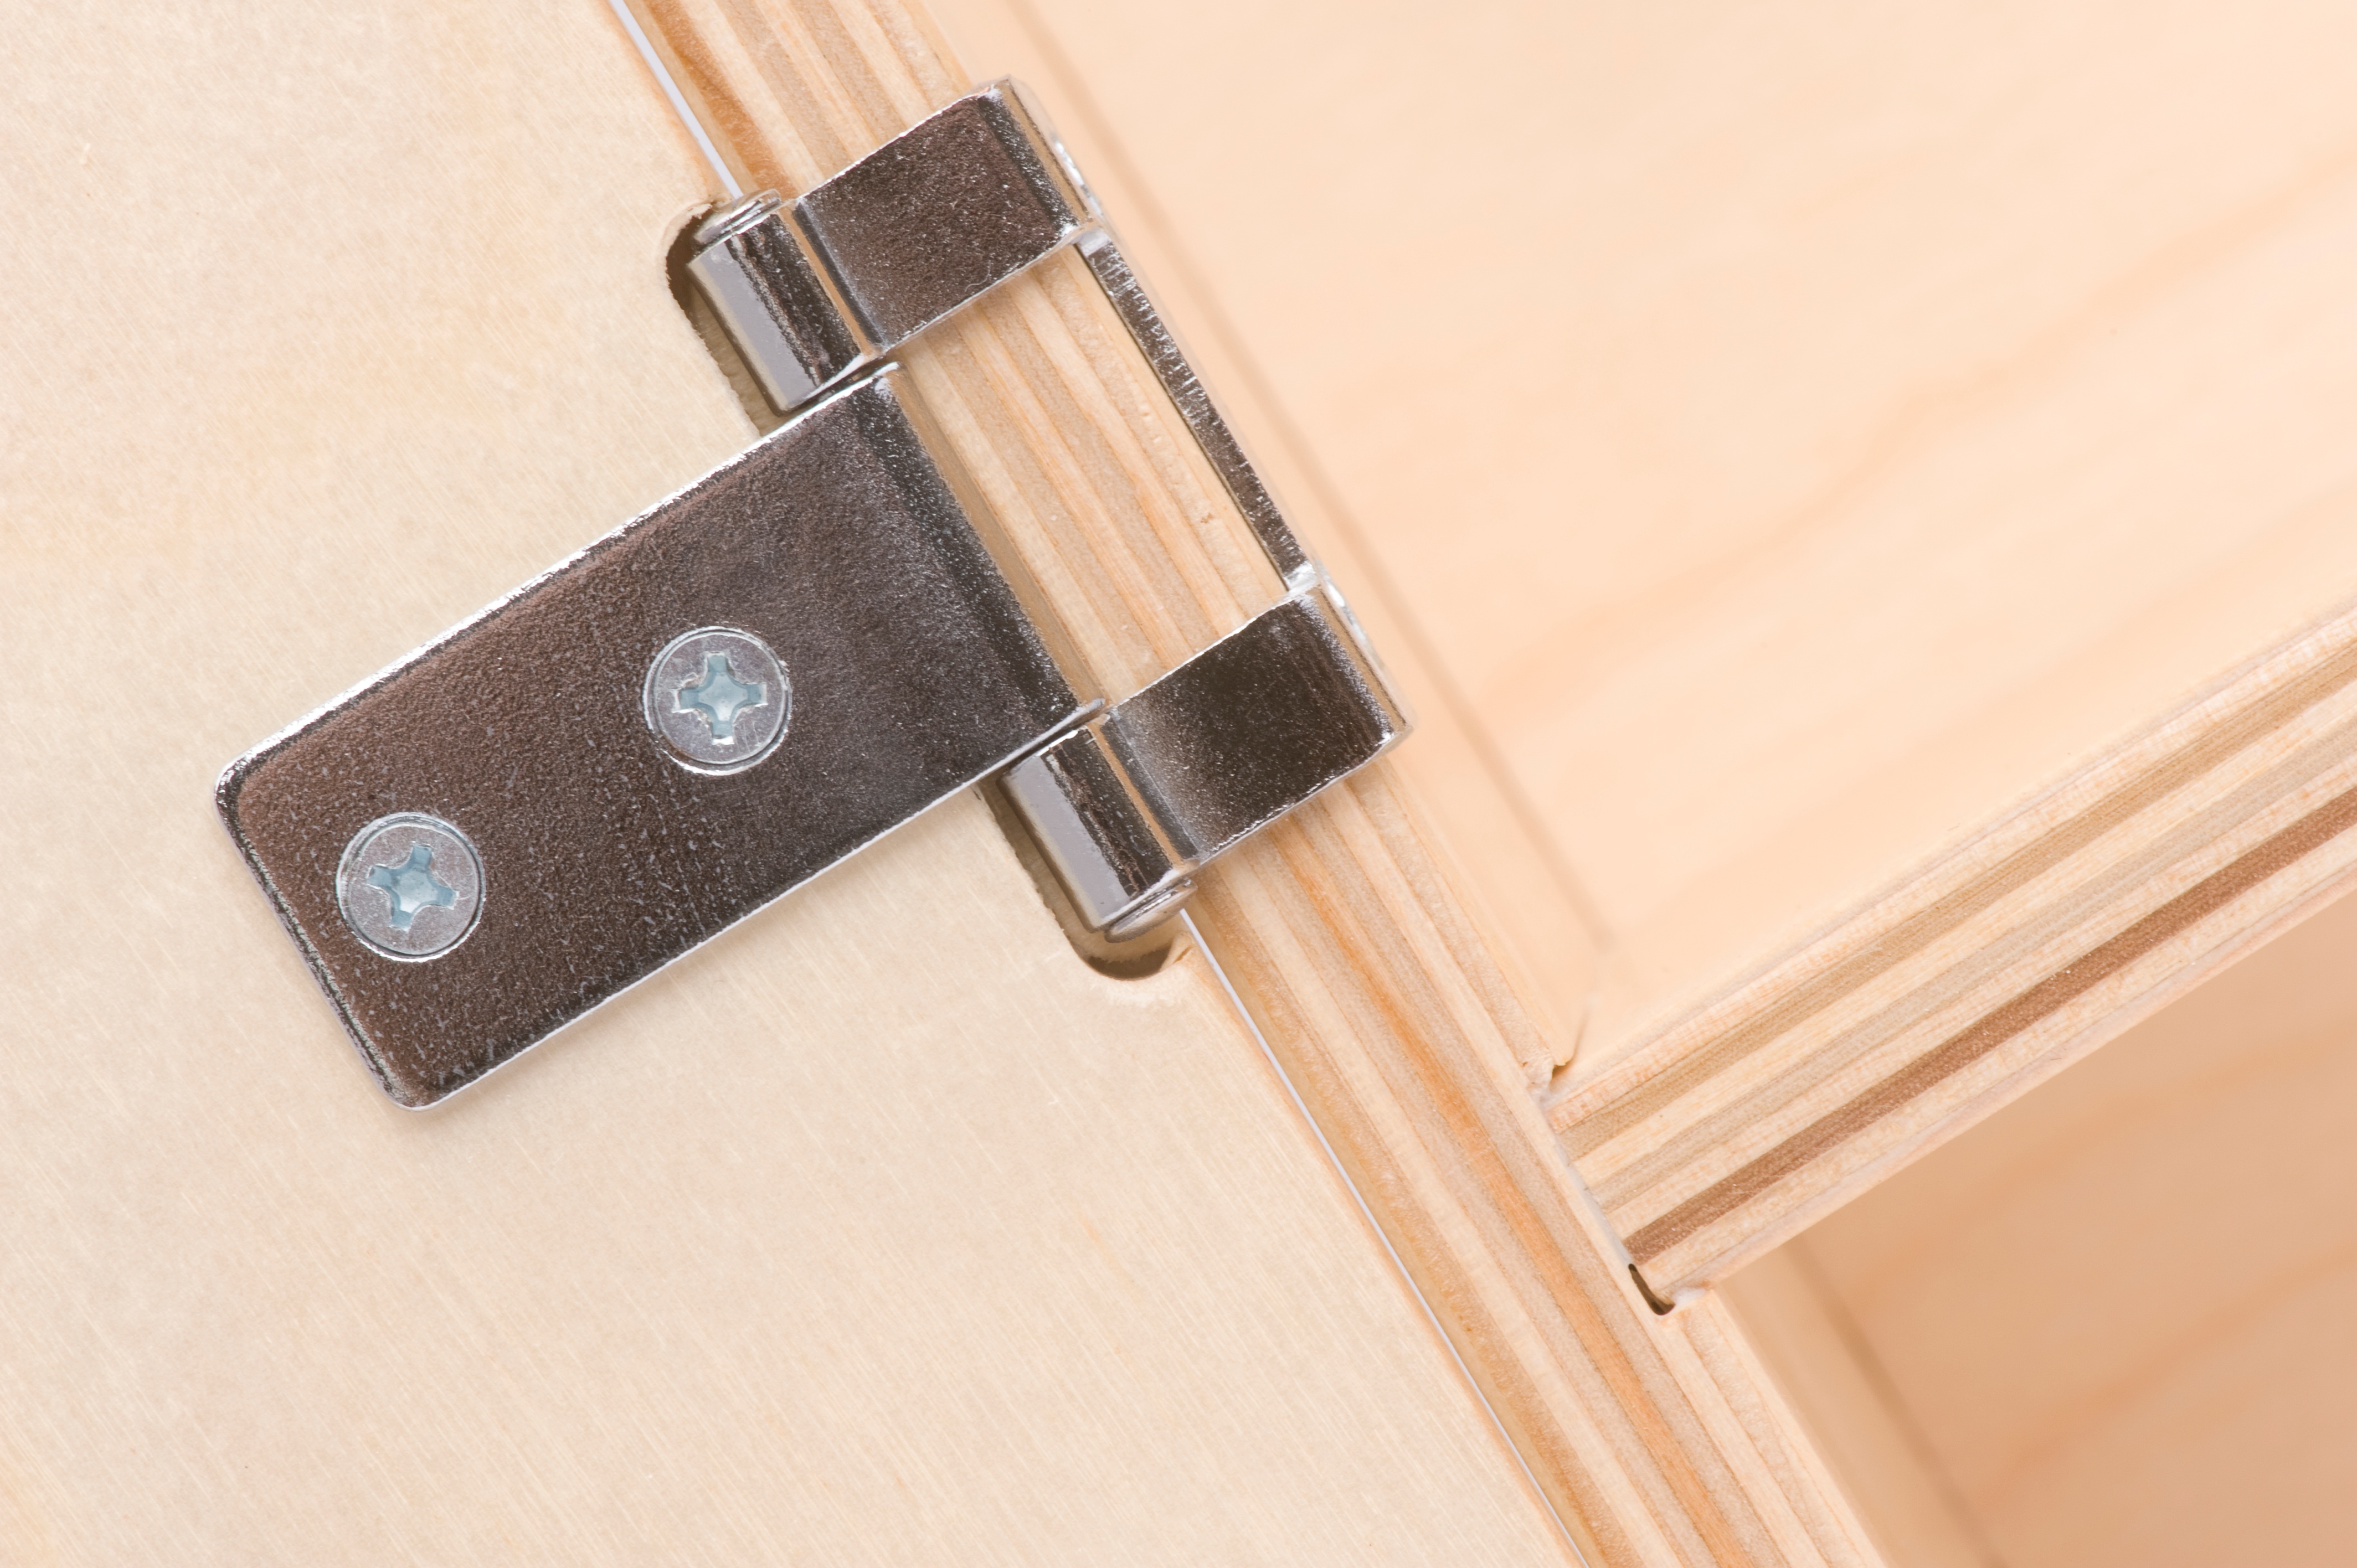
wood, floor, product, beige, angle, hinge, flooring, product design